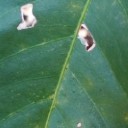
Label: Miner